White Tiger (Hector Ayala)

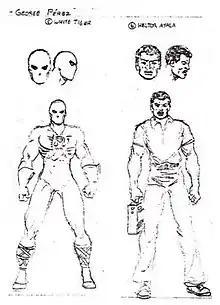
Concept art for Hector Ayala as a civilian and the White Tiger.

The artist stated that the socially-conscious Mantlo "was probably more aware of the significance of creating the first Latino Super Hero" headliner and described the process of creating White Tiger as "organic" due to his background. Pérez named that character after some of his "neighborhood friends", gave it a face reminiscent of his brother David and a mother based on his own. The artist illustrated the character's surroundings based on his own experiences in the inner city. The "streamlined" look was meant to emphasize the word "white" and accommodate it to the format, but Pérez later grew to regret not adding stripes to the design. The move set in his illustrations was composed by "exaggerated" martial arts. Upon revisiting Ayala in 2021, Daniel José Older noted that he would not italicize words "when [slipping] back and forth [between Spanish and English] seamlessly". The author based his story on an essay that he had written for "The New York Times" titled "Garbage Fires for Freedom: When Puerto Rican Activists Took Over New York's Streets".